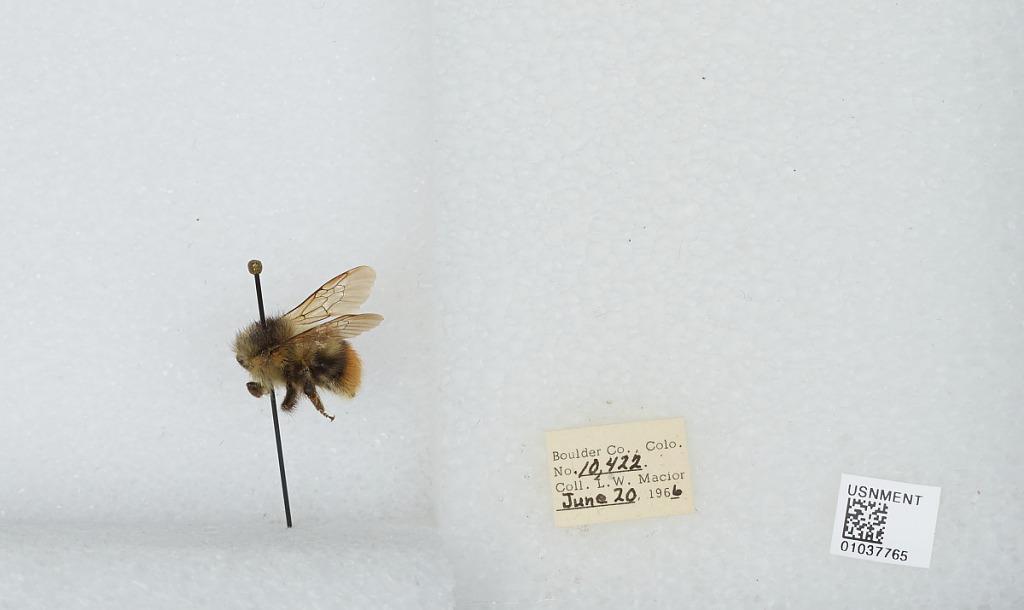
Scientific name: Bombus (Pyrobombus) mixtus Cresson
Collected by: L. Macior
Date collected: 1966-6-20
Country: United States
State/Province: Colorado
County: Boulder
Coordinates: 40.015, -105.27